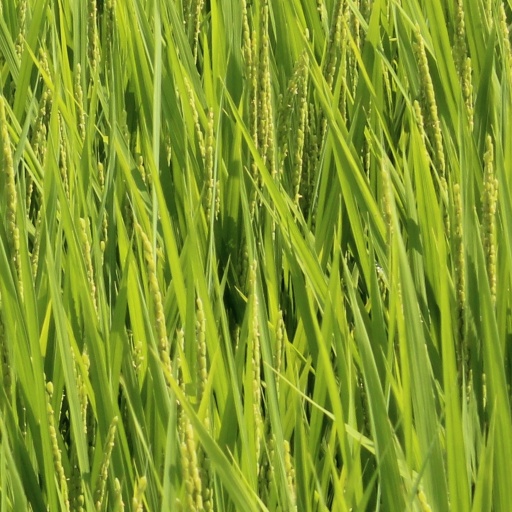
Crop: rice